J-pole antenna

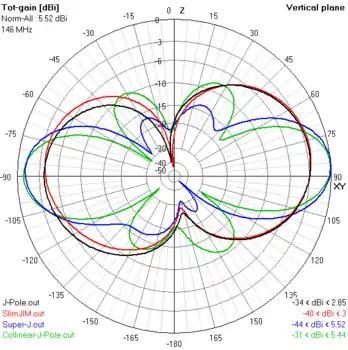
E-plane gain plots of J antenna variations

A variation of the J-pole is the Slim Jim antenna, also known as 2BCX Slim Jim, that is related to the J-pole in a similar way to how a folded dipole is related to a dipole. The Slim Jim is one of many ways to form a J-Pole. Introduced by Fred Judd (G2BCX) in 1978, the name was derived from its slim construction and the J type matching stub (J Integrated Matching).